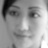
Emotion: neutral